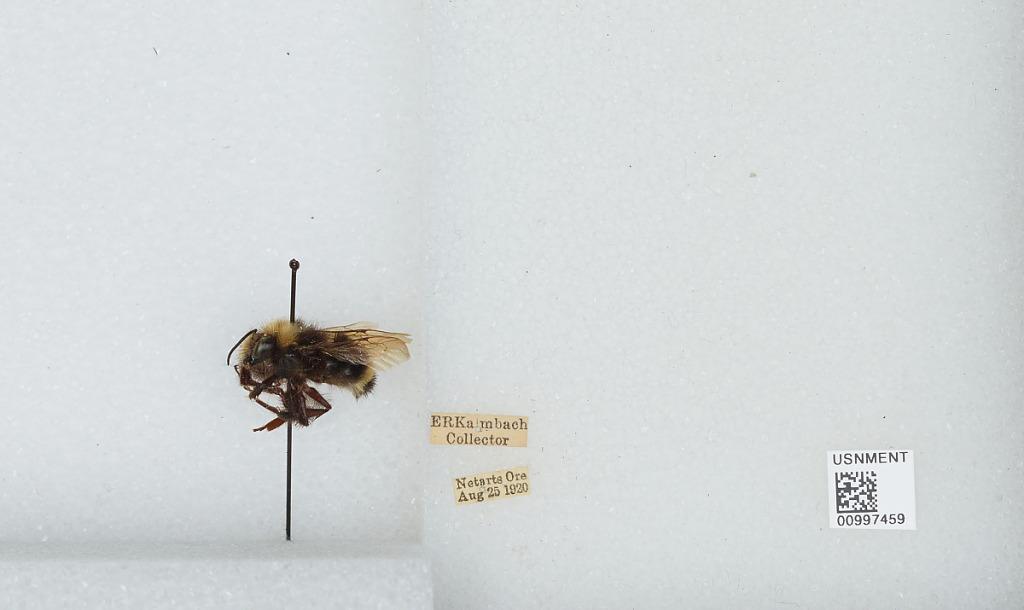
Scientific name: Bombus (Pyrobombus) caliginosa (Frison)
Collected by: E. Kalmbach
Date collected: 1920-8-25
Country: United States
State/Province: Oregon
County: Tillamook
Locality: Netarts
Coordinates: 45.4347, -123.946